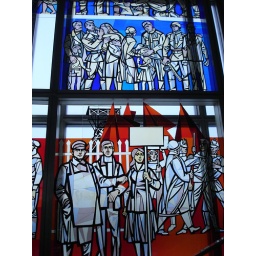
ESMT stained glass window by Walter Womacka